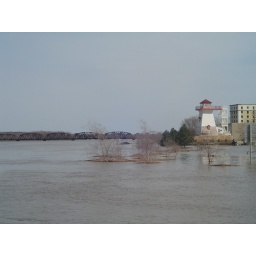
The old train bridge in the distance!